Party of Regions

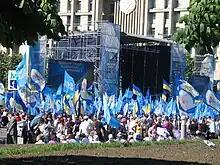
Rally in support of the Party of Regions in Kyiv, 2007

Following the formation of a governing coalition between Our Ukraine and the Yulia Tymoshenko Bloc and the election of Yulia Tymoshenko as prime minister on 18 December 2007, the Party of Regions formed the parliamentary opposition.